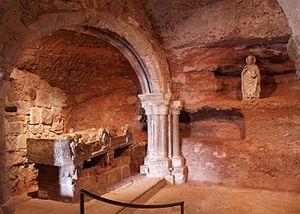
Le monastère de San Millán de la Cogolla est un ensemble monastique, situé sur la commune de San Millán de la Cogolla, dans la Communauté autonome de La Rioja, en Espagne.